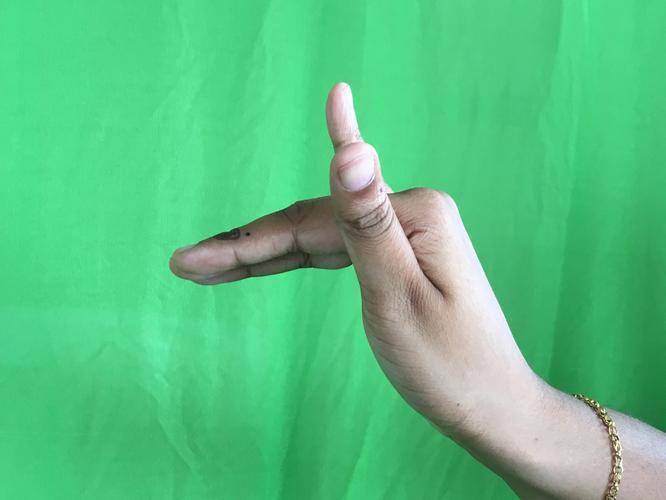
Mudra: Mrigasirsha
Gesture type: single_hand